Oduvil Unnikrishnan

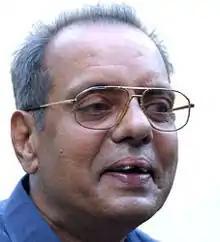

Oduvil Unnikrishnan (13 February 1943 – 27 May 2006) was an Indian actor who worked in Malayalam cinema. He has portrayed supporting roles in both dramatic and comedic roles. He is a four-time winner of Kerala State Film Awards.